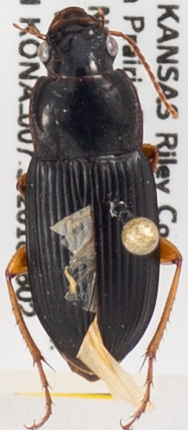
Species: Harpalus pensylvanicus
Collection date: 2018-08-02 04:00:00
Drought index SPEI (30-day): -0.39
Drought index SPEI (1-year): -2.01
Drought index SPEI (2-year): -1.25